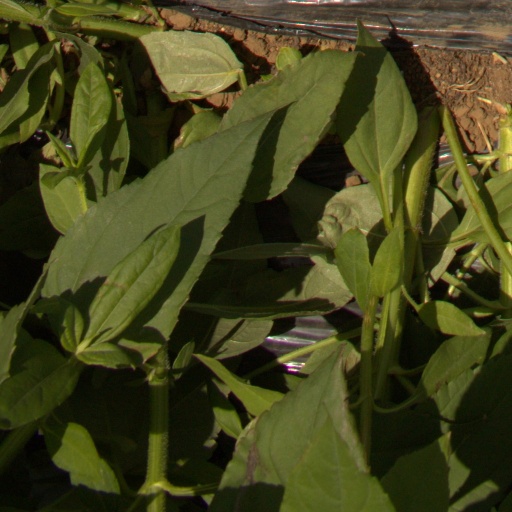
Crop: Jerusalem artichoke